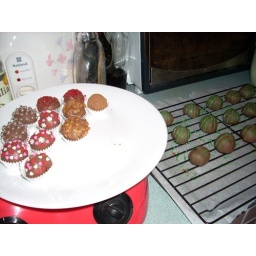
Some decorated, the ones in on the plate are mostly Bailey's truffles while the green stripped ones are peppermint